Diego Sanchez

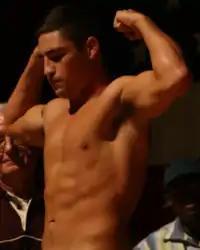
Sanchez during the weigh-ins before a fight

Sanchez made his post-TUF debut defeating journeyman Brian Gassaway by submission due to strikes at UFC 54 on August 20, 2005.